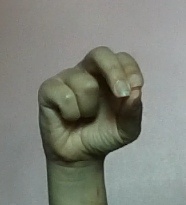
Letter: gaaf